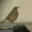
Label: bird